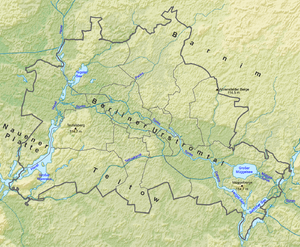
Berlin /bɛʁ.lɛ̃/ est la capitale et la plus grande ville d'Allemagne. Institutionnellement, c’est une ville-État nommée Land de Berlin.